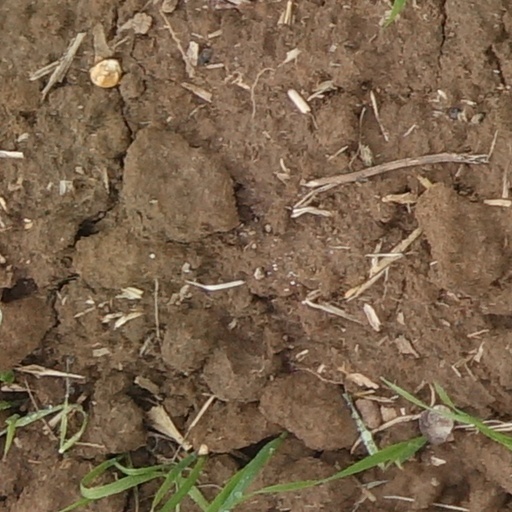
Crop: wheat